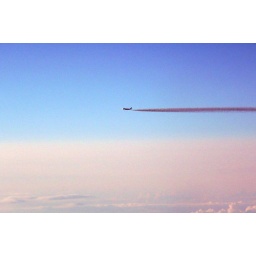
A plane as seen from the window of seat 11A. Somewhere over Idaho. Photo by Gregory Trieste.